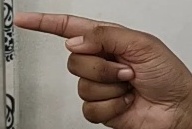
ASL sign: G